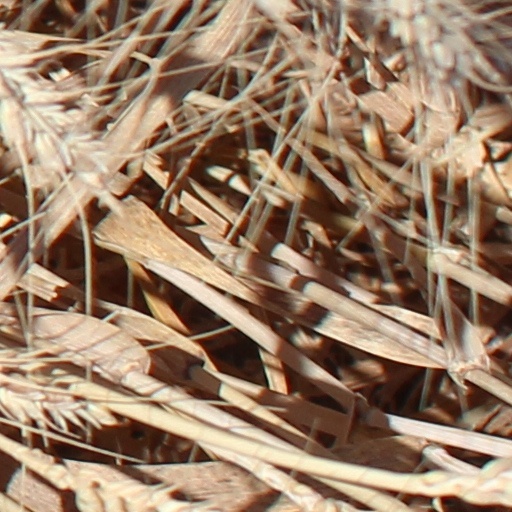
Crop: wheat